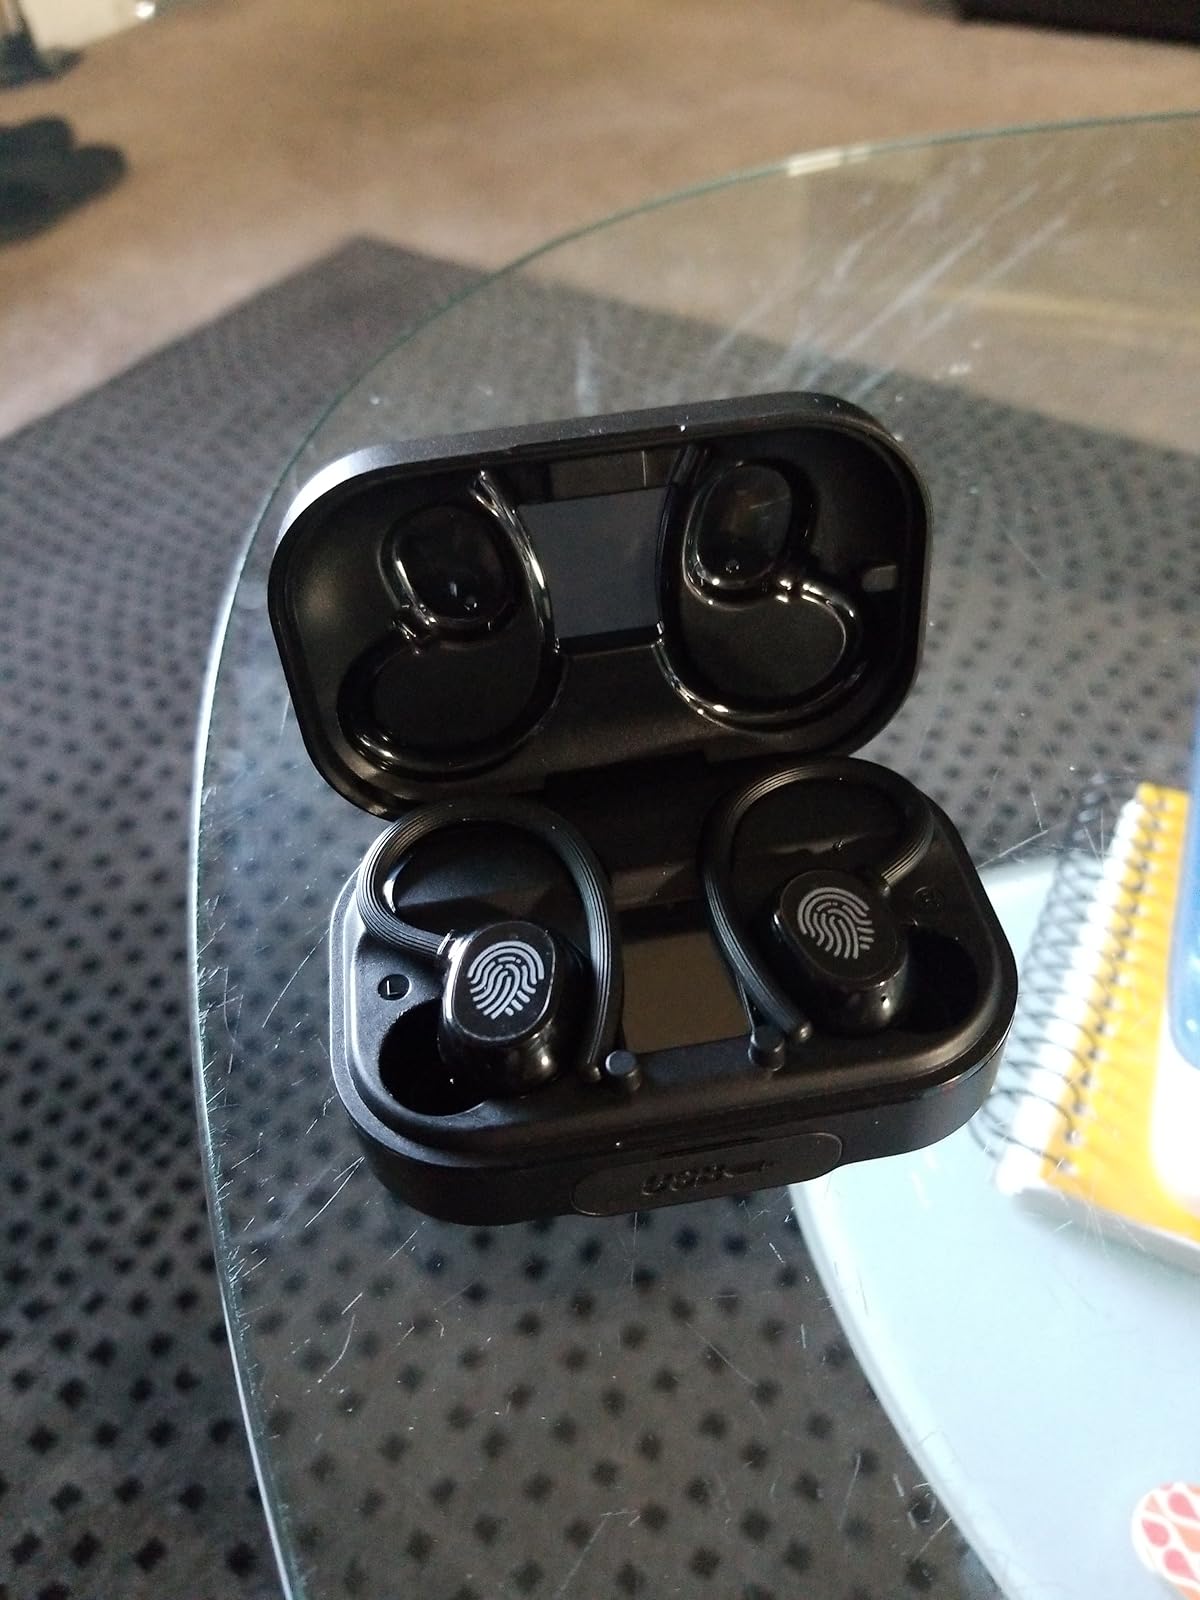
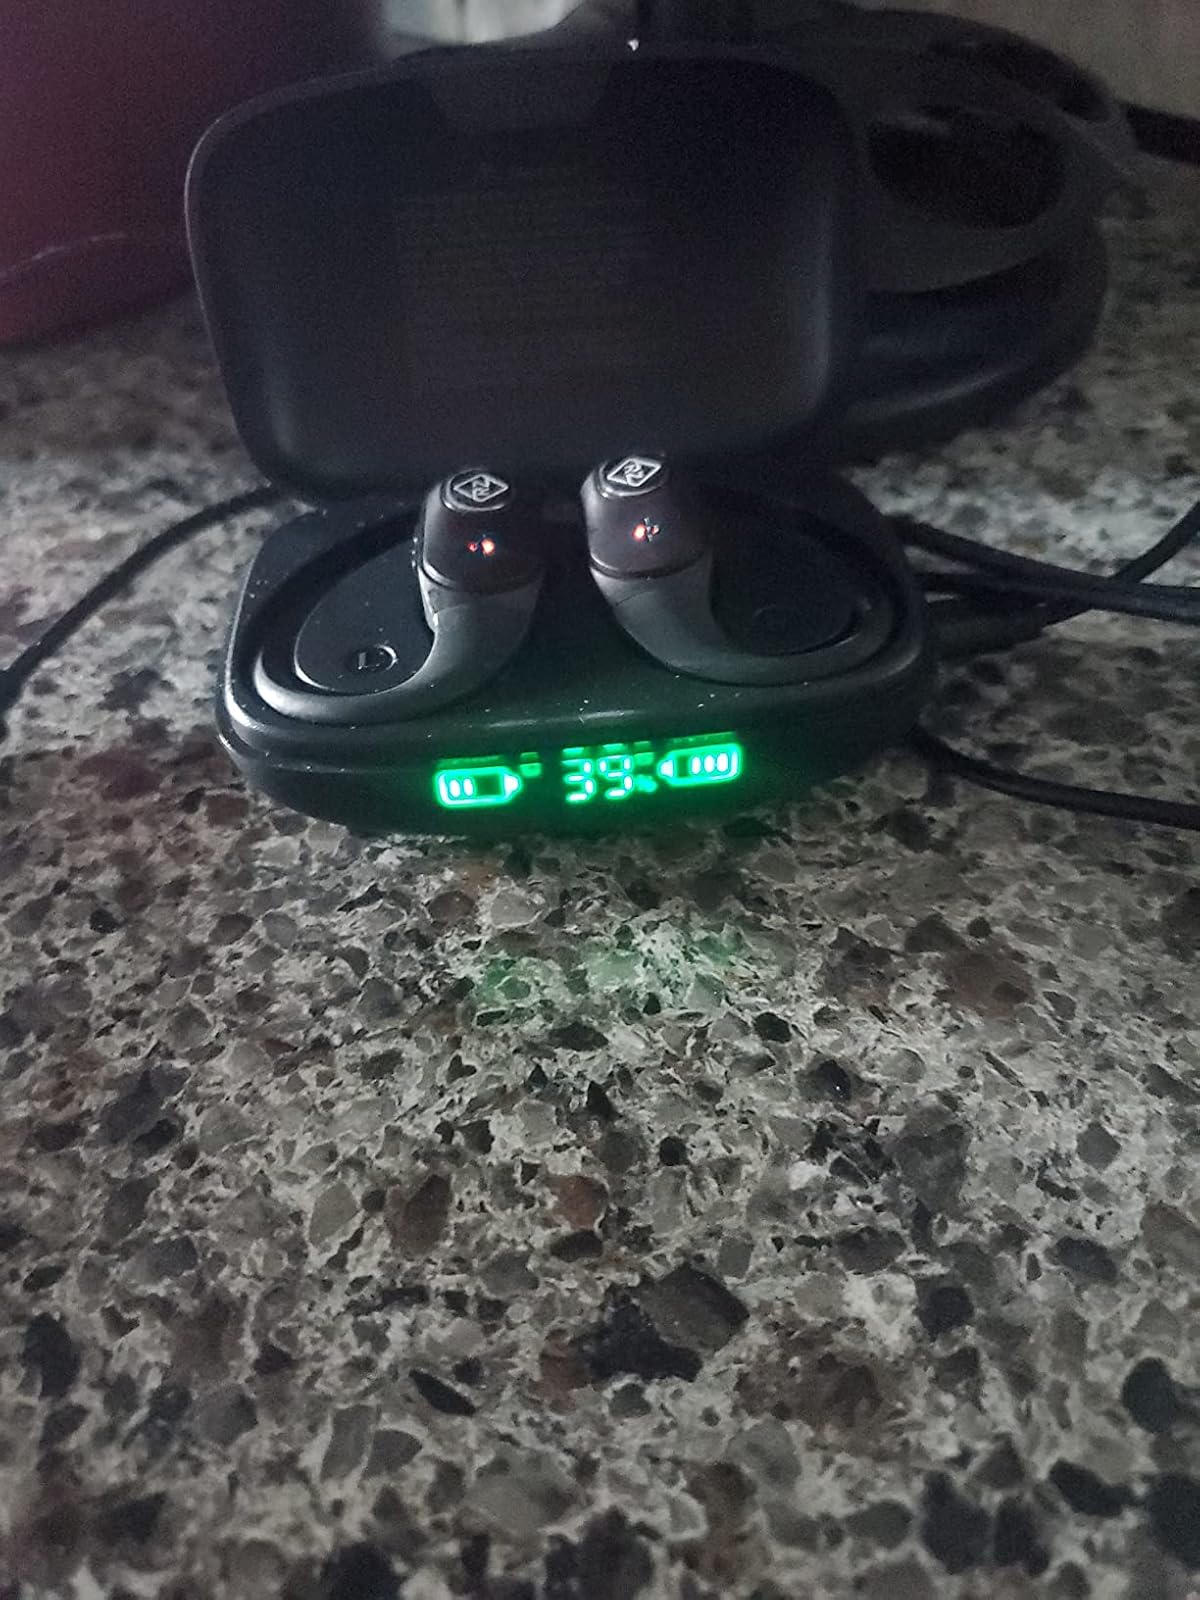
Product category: earbuds
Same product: no